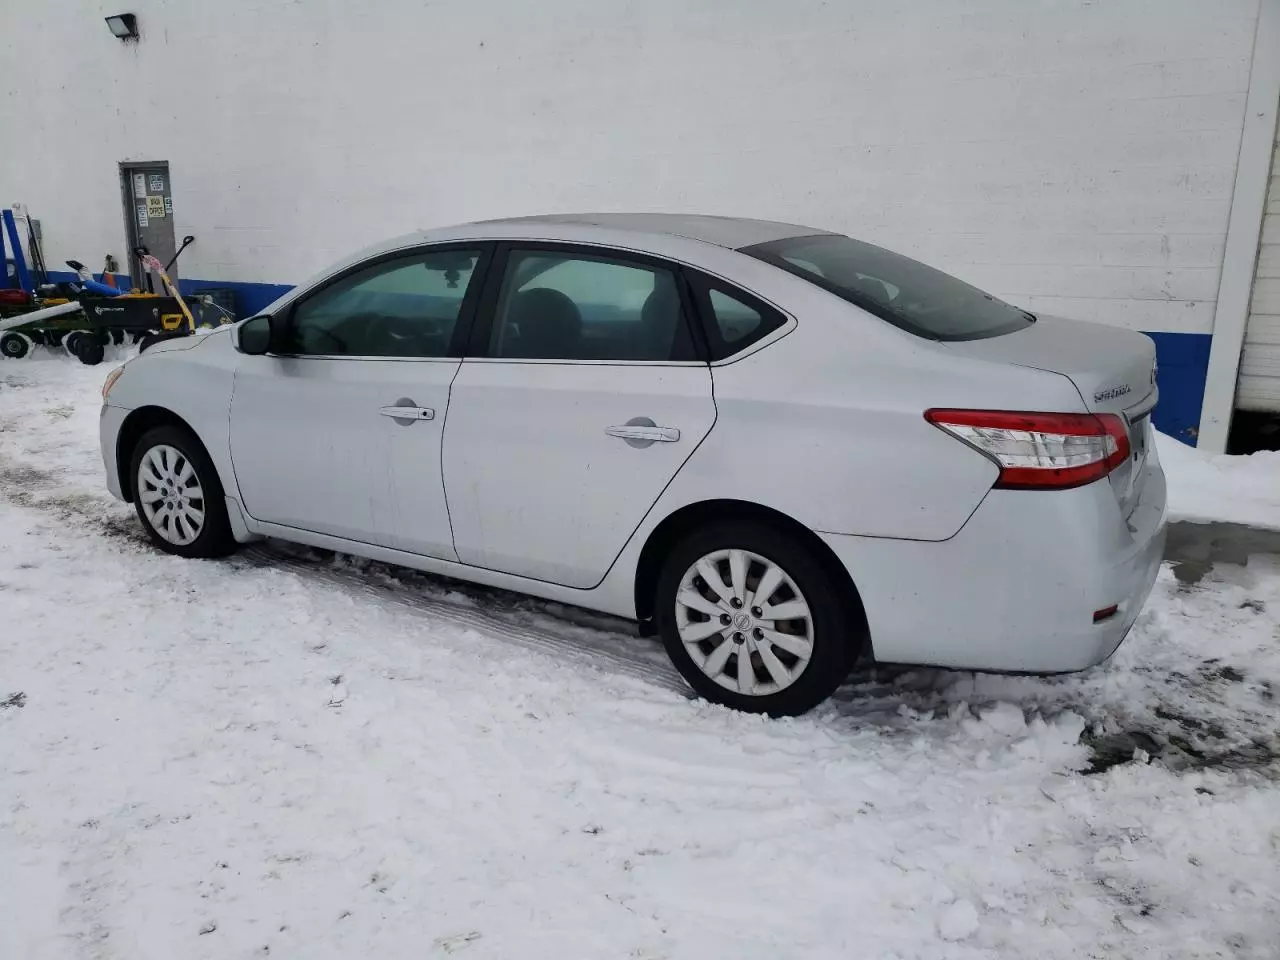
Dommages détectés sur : porte arrière gauche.
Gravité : mineur